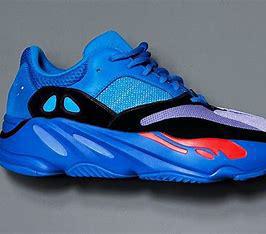
Brand: Adidas
Model: Yeezy Boost 700